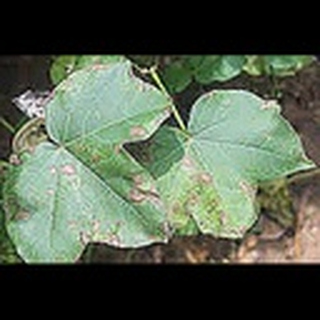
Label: cotton_target_spot